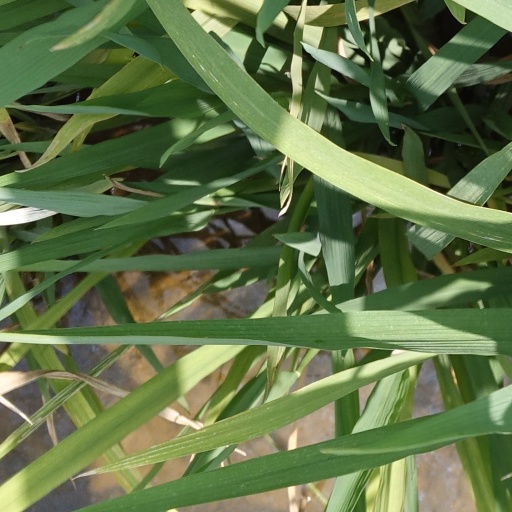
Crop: rice